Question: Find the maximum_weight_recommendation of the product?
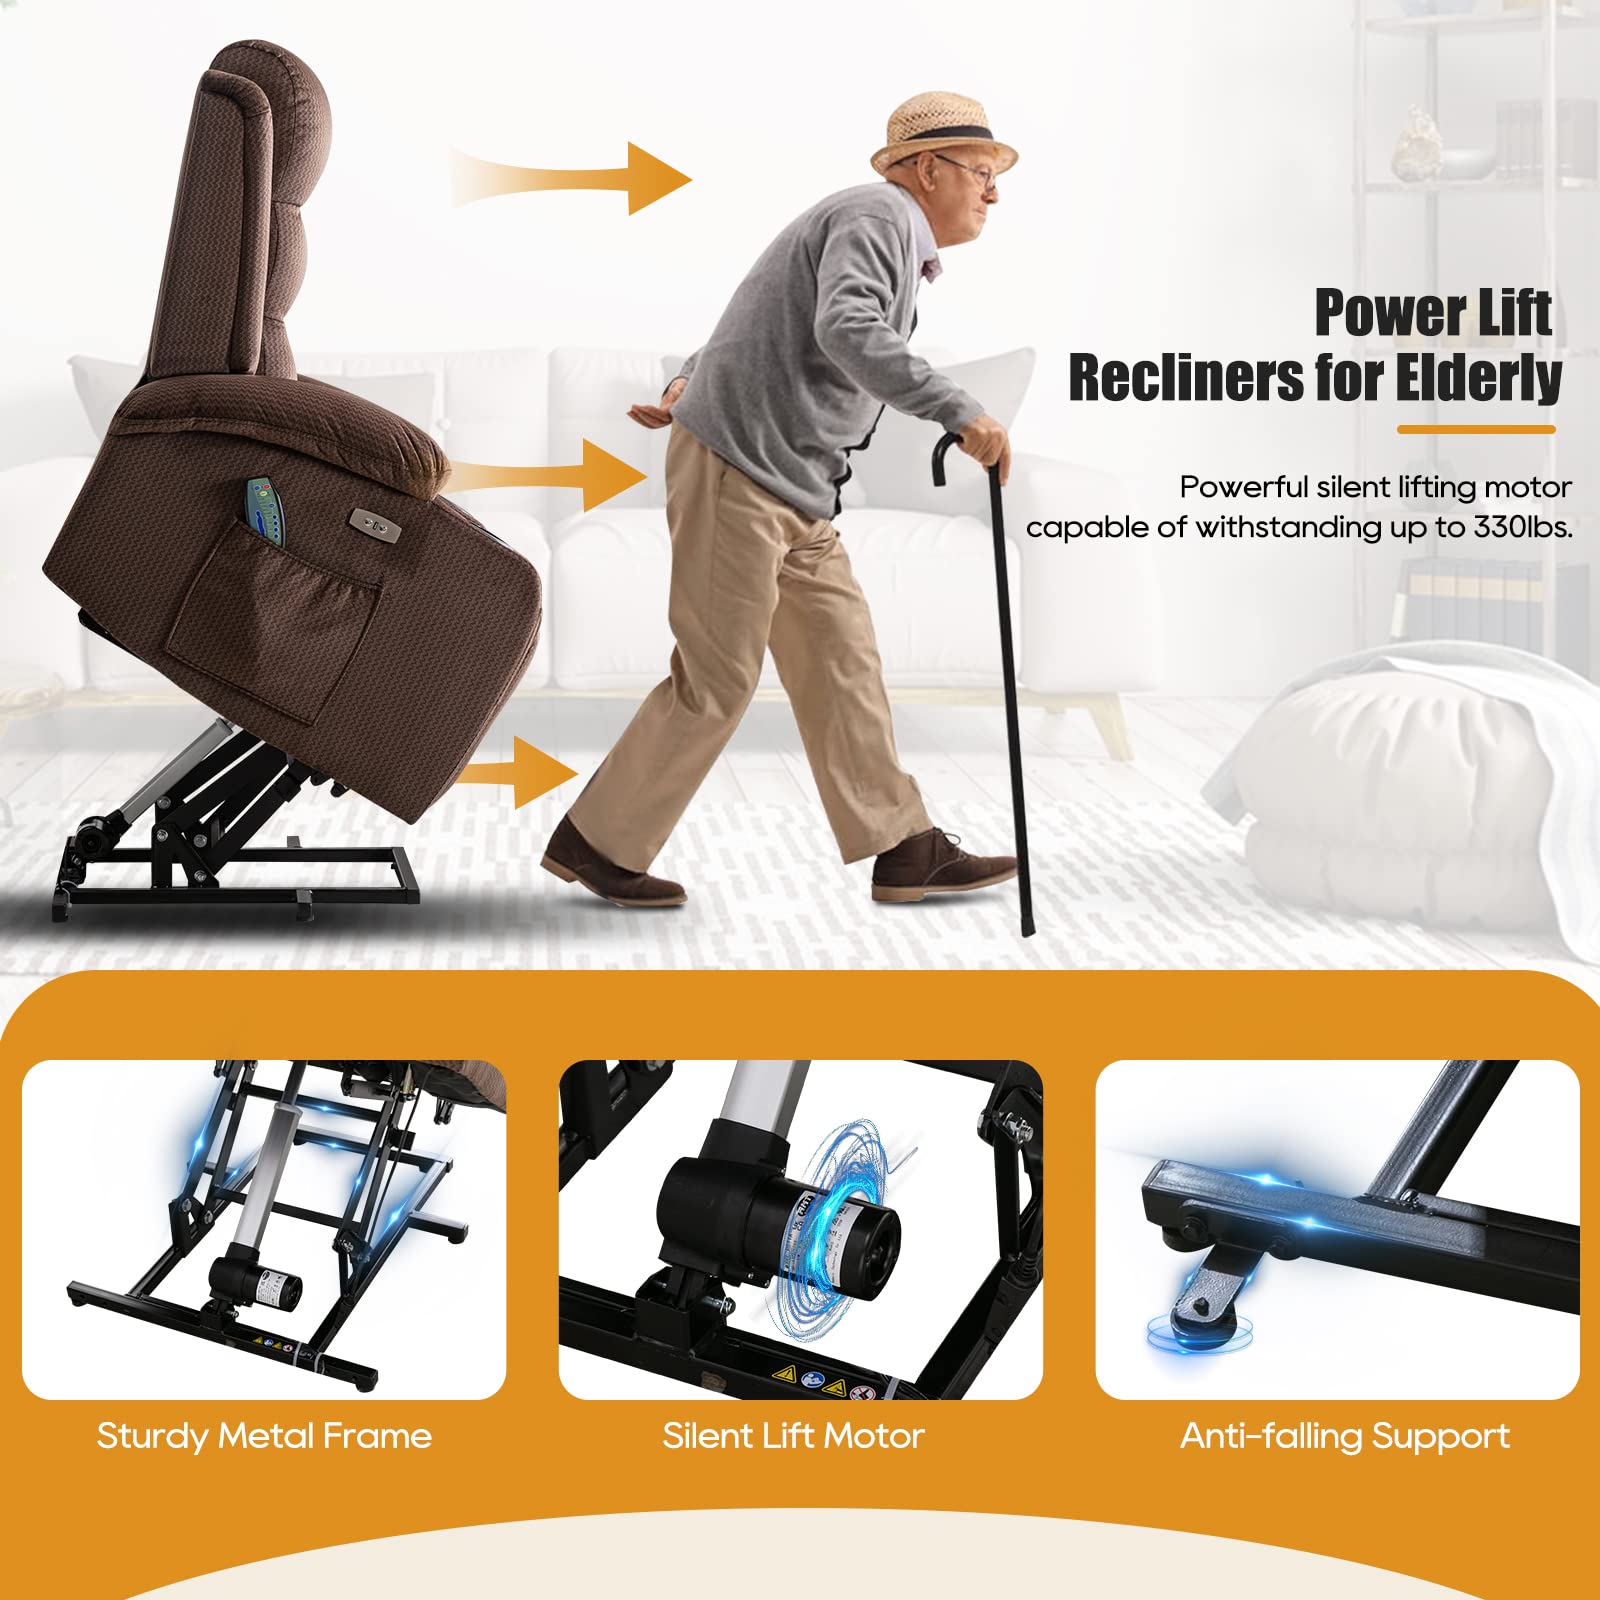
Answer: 330 pound